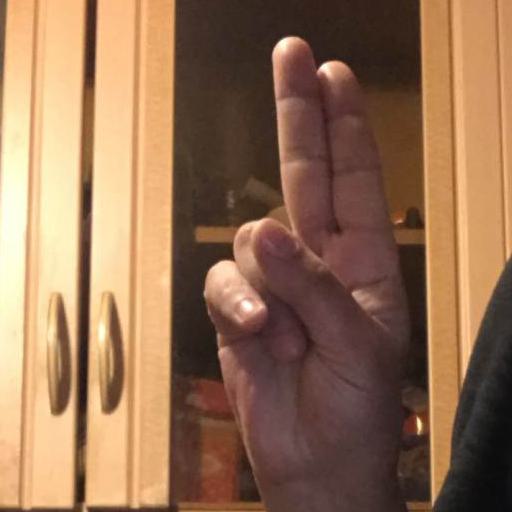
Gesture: two_up